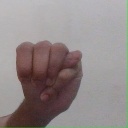
अक्षर: म